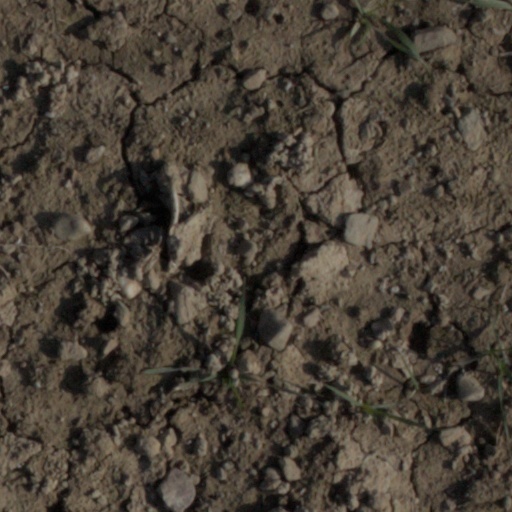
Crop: wheat